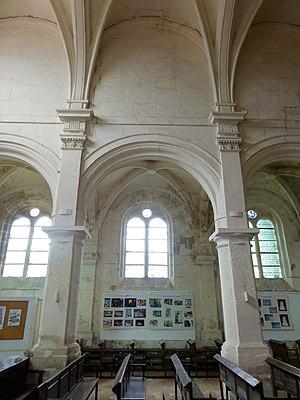
L’église Notre-Dame est une église catholique paroissiale située à Épiais-Rhus, dans le Val-d'Oise. C'est un vaste édifice de style Renaissance, sans commune mesure avec le modeste village, qui a été édifié d'un seul jet entre 1570 et 1590 selon les plans du maître-maçon Nicolas Le Mercier. Dans le département, c'est l'une des rares églises tout à fait homogènes de cette époque. Son style très dépouillé est en rupture avec les premiers édifices Renaissance de la région, et préfigure l'architecture classique. Des influences gothiques persistent néanmoins, comme le montrent le voûtement d'ogives, les nervures pénétrantes des voûtes, l'ordonnancement des élévations et le plan cruciforme. À l'extérieur, seul le clocher avec sa coupole en pierre est remarquable. À l'intérieur, le grand retable baroque et la frise des Apôtres et Évangélistes, qui orne le chœur, retiennent surtout l'attention. Une frise tout à fait semblable existe en l'église Saint-Aubin d'Ennery, dont le transept et le chœur sont identiques à l'extérieur, mais richement décorés à l'intérieur. L'église Notre-Dame a été classée aux monuments historiques par arrêté du 23 septembre 1911.